List of cults of personality

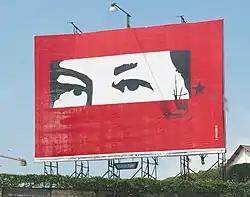
A billboard of Hugo Chávez's eyes and signature in Guarenas, Venezuela

Ion Antonescu, the Axis-aligned dictator of Romania during World War II who rose to power in 1940 with a coup orchestrated by him and the Fascist party Iron Guard and headed a fascist-like system, was also subjected to a personality cult. Antonescu had been identified with the "ideals of the Romanian people to the total fusion... truly [representing] the soul of the Romanian nation" and "eminent man with noble principles" and "iron will", "just, honest, a remarkable creator, capable of a penetrating comprehension of history", the founder of a new epoch.